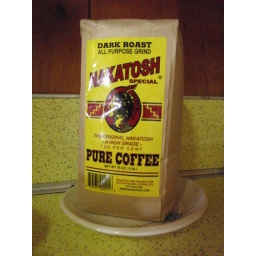
new kitchen in main house